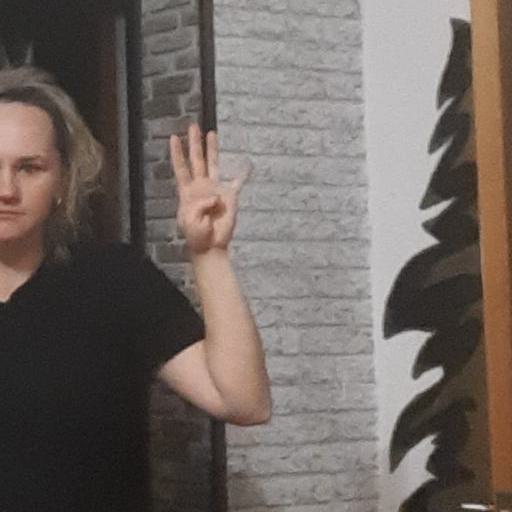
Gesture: four